Crémant d'Alsace

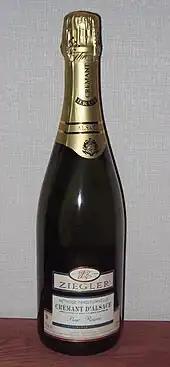
Crémant d'Alsace

Crémant d'Alsace is an Appellation d'Origine Contrôlée for sparkling wines made in the Alsace wine region of France. Produced since 1900, the Crémant d'Alsace AOC was recognized in 1976 by the INAO and the designation "Crémant" regulated by the European Parliament in 1996.